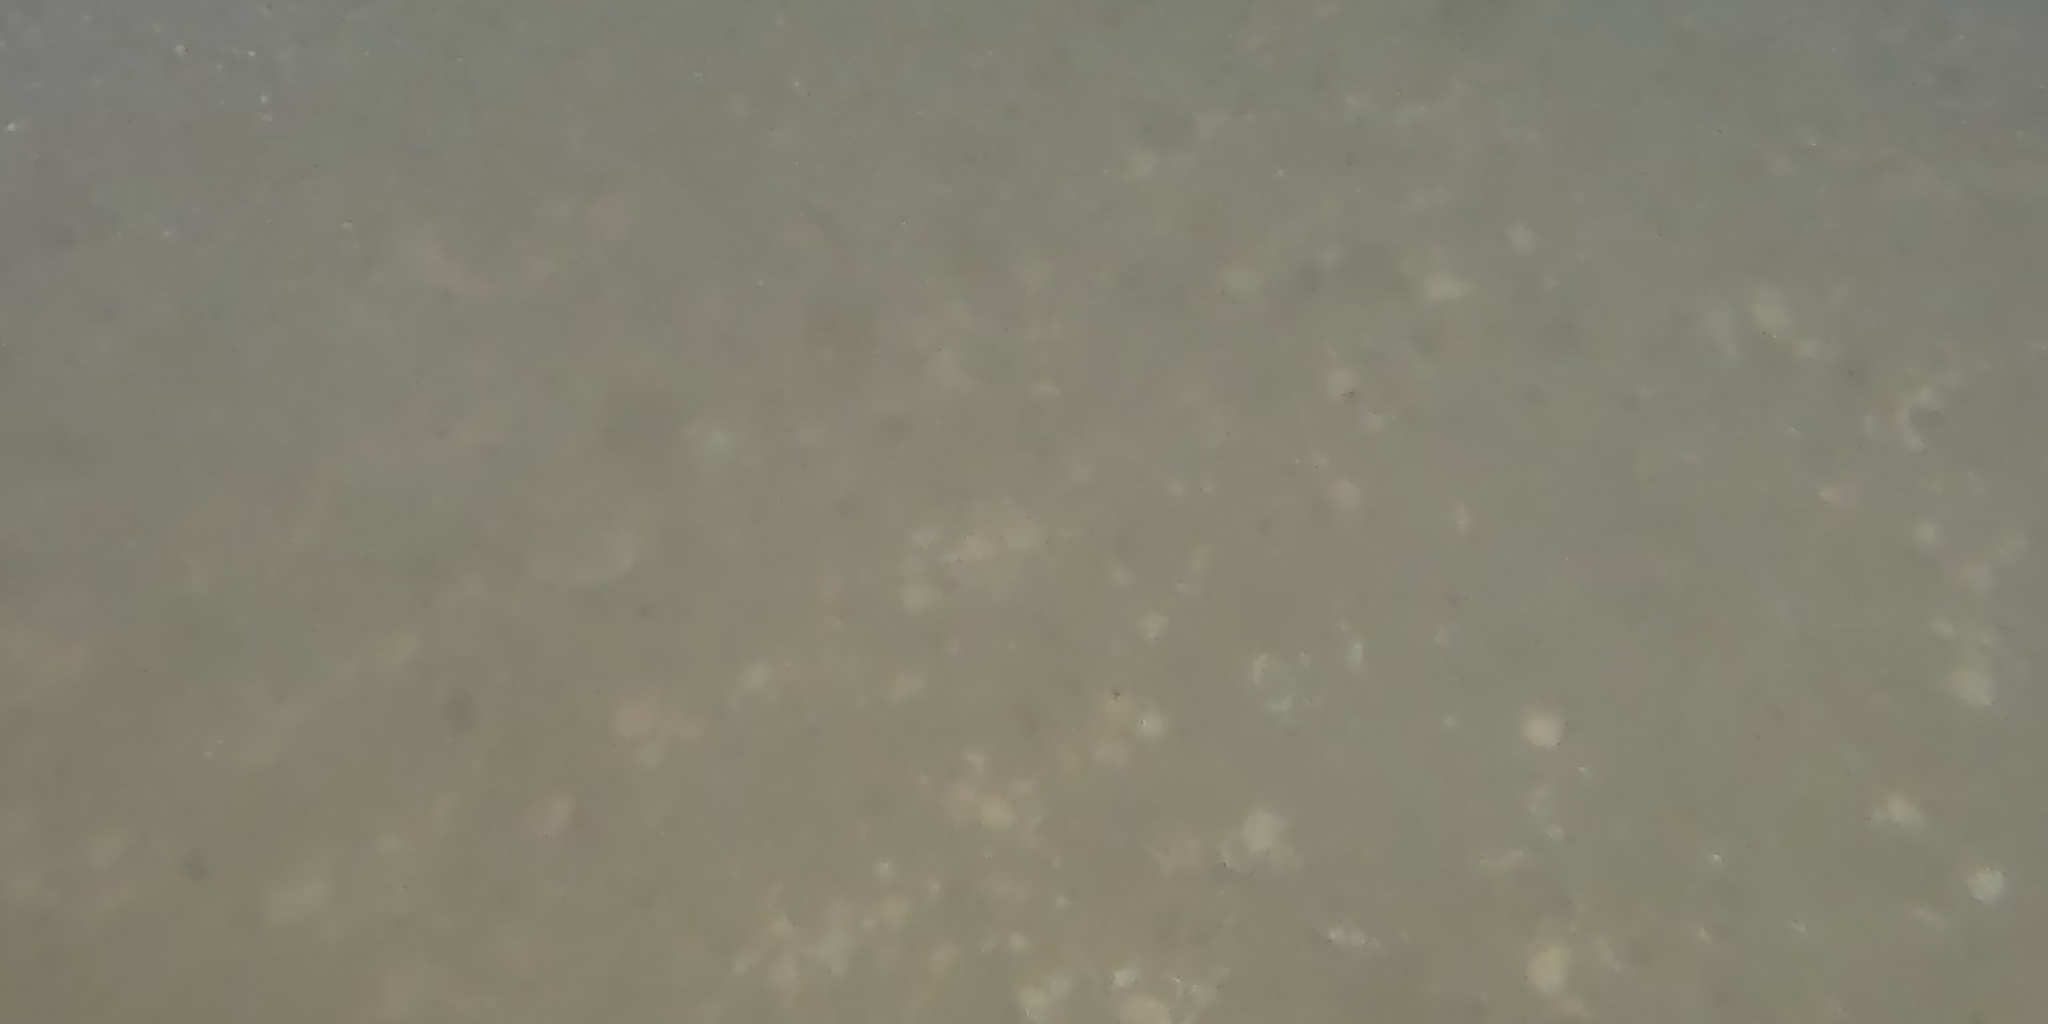
Seabed habitat: stone